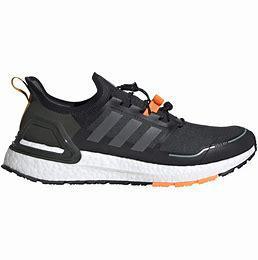
Brand: Adidas
Model: Ultraboost